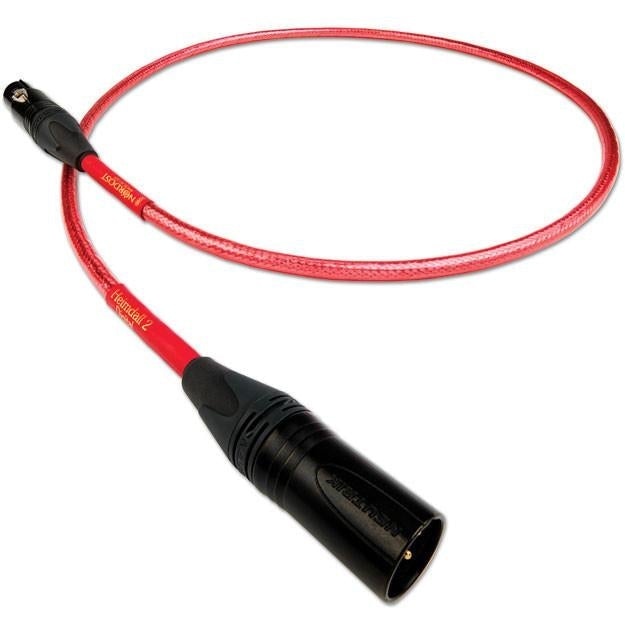
Nordost Norse 2 Series Heimdall 2 Digital Cable 110 Ohm
Digital data transfer demands precise impedance matching in both cable and connectors. Manufactured in the USA, the Heimdall 2 AES/EBU cable is optimized for digital signal transfer and uses silver-plated solid OFC conductors suspended in their proprietary, precision Micro Mono-Filament construction with a full coverage coaxial shield. Combined with impedance matched XLR connectors it provides a true 110 Ohm signal path for digital data, resulting in clearly audible sonic and musical benefits. The result is an ultra high-speed, low loss cable specifically designed to deliver the best possible performance from today's high-resolution digital audio sources. They may only be "ones" and "zeros" but poor impedance matching has a dramatic impact on the accuracy with which they are passed from one electronic device to another. No surprise then, that Nordost's ultra-close tolerance digital transfer solutions deliver the goods, sonically and musically. Specifications: Insulation: Fluorinated Ethylene Propylene (FEP) Construction: Precision Micro Mono-Filament Conductors: 2 x 20 AWG Material: 60 Micron of extruded Silver over 99.99999% solid-core OFC Impedance: 110 ohm Propagation Delay: 88% speed of light Termination: True 110 Ohm Neutrik XLR connectors Available in 1m, 1.5m, 2m, 2.5m, 3m, 3.5m & 4m Lengths. Please add $240.00 per additional 1/2 meter - call us to special order.
Brand: Nordost
Category: Electronics > Electronics Accessories > Cables > Audio & Video Cables > XLR Cables